Mount Rainier Scenic Railroad locomotives

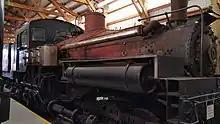
No. 11 laying partially dismantled in the "House of Gears"

Built by the Willamette Iron and Steel Works in Portland, Oregon in 1929 for the J. Neils Lumber Company in Klickitat, Washington as their #6. It was then sold to Rayonier in 1949 for operation in Sekiu, Washington, was renumbered to 2, and worked there until 1962. Jim Gertz, a Rayonier employee, bought the engine and moved #2 to his home in Port Angeles, Washington. Gertz donated the engine to the MRSR in 2002.